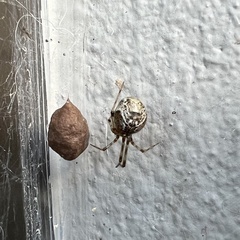
Species: Parasteatoda_tepidariorum